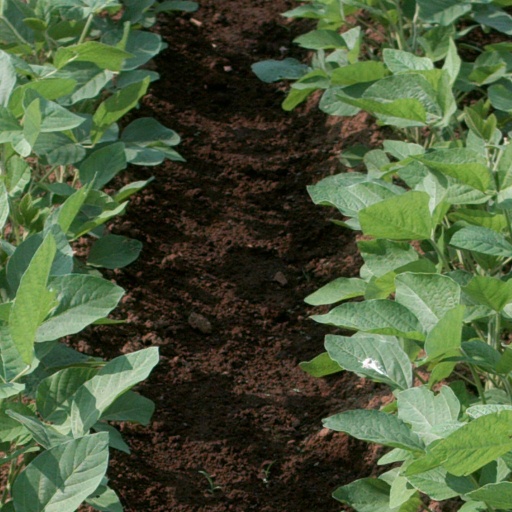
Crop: soybean